Huntsville, Alabama

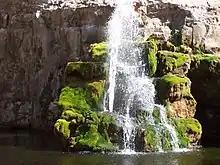
The Big Spring, the center of the street plan in Twickenham (renamed "Huntsville" in 1812)

The area was subsequently purchased by LeRoy Pope, who named it Twickenham after the home village of his distant kinsman Alexander Pope. Thomas Freeman and Roach started government surveys in 1805. Twickenham was carefully planned, with streets laid out in a northeast to southwest direction based on the flow of Big Spring. Given anti-British sentiment during this period after the Revolution and with tensions leading to the War of 1812, in 1811 the town name was changed to "Huntsville" to honor pioneer John Hunt.